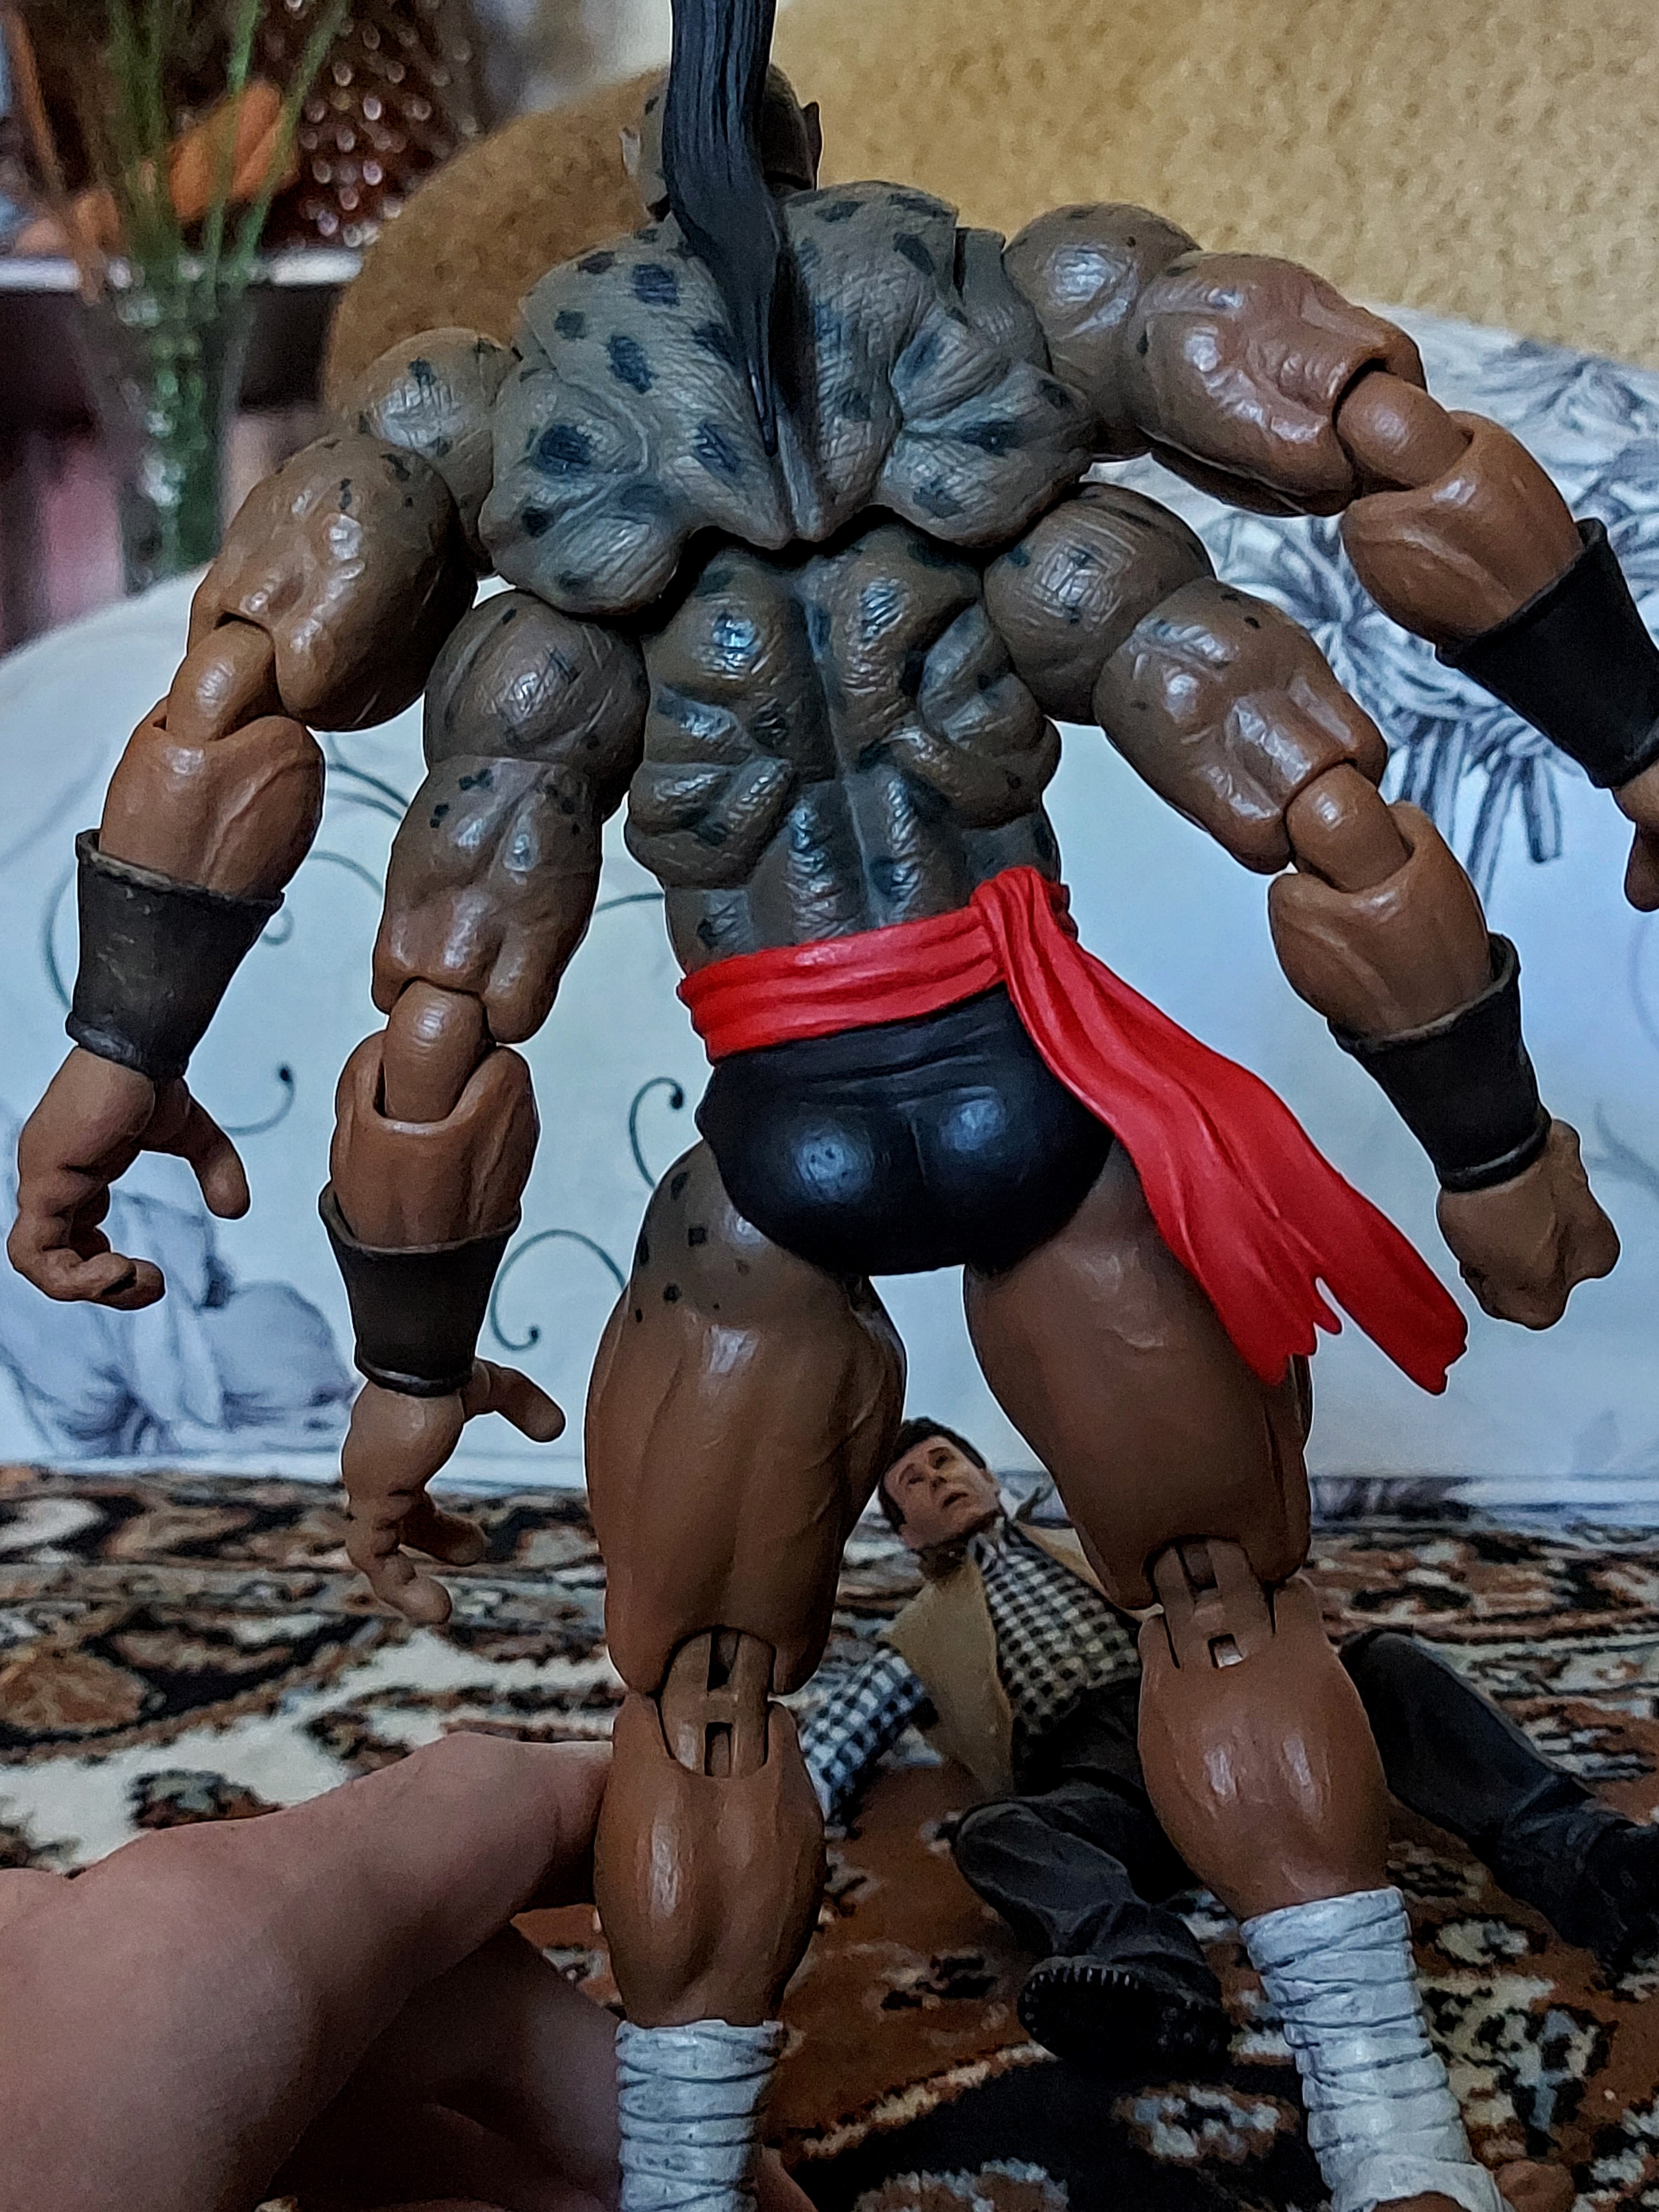
Shokan, storm, collectibles, warrior, fighter, action, figure, muscle, toy, blue, gesture, sleeve, thigh, fictional character, metal, event, chest, action figure, flesh, thumb, human leg, art, electric blue, carmine, hero, fiction, costume, machine, figurine, pattern, action film, animation